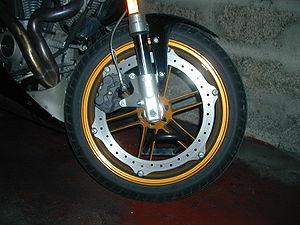
Buell est un ancien constructeur américain de motos basé à East Troy, dans le Wisconsin.